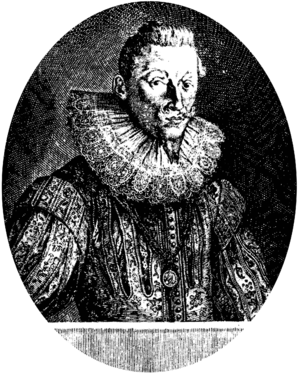
Antonio Scandello, né le 17 janvier 1517 à Bergame ou à Brescia ou à Naples et mort le 18 janvier 1580 à Dresde, est un maître de chapelle, instrumentiste, et compositeur italien germanisé protestant de la Renaissance. Il vient d'une ancienne famille italienne de musiciens. Son nom s'orthographie différemment selon les langues et les époques.